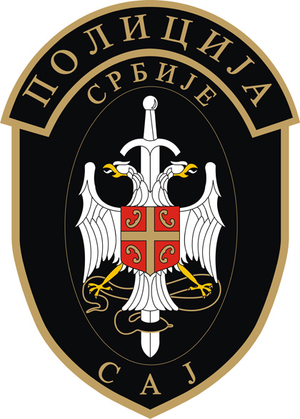
L'Unité spéciale antiterroriste est une unité spéciale antiterroriste de la gendarmerie serbe.